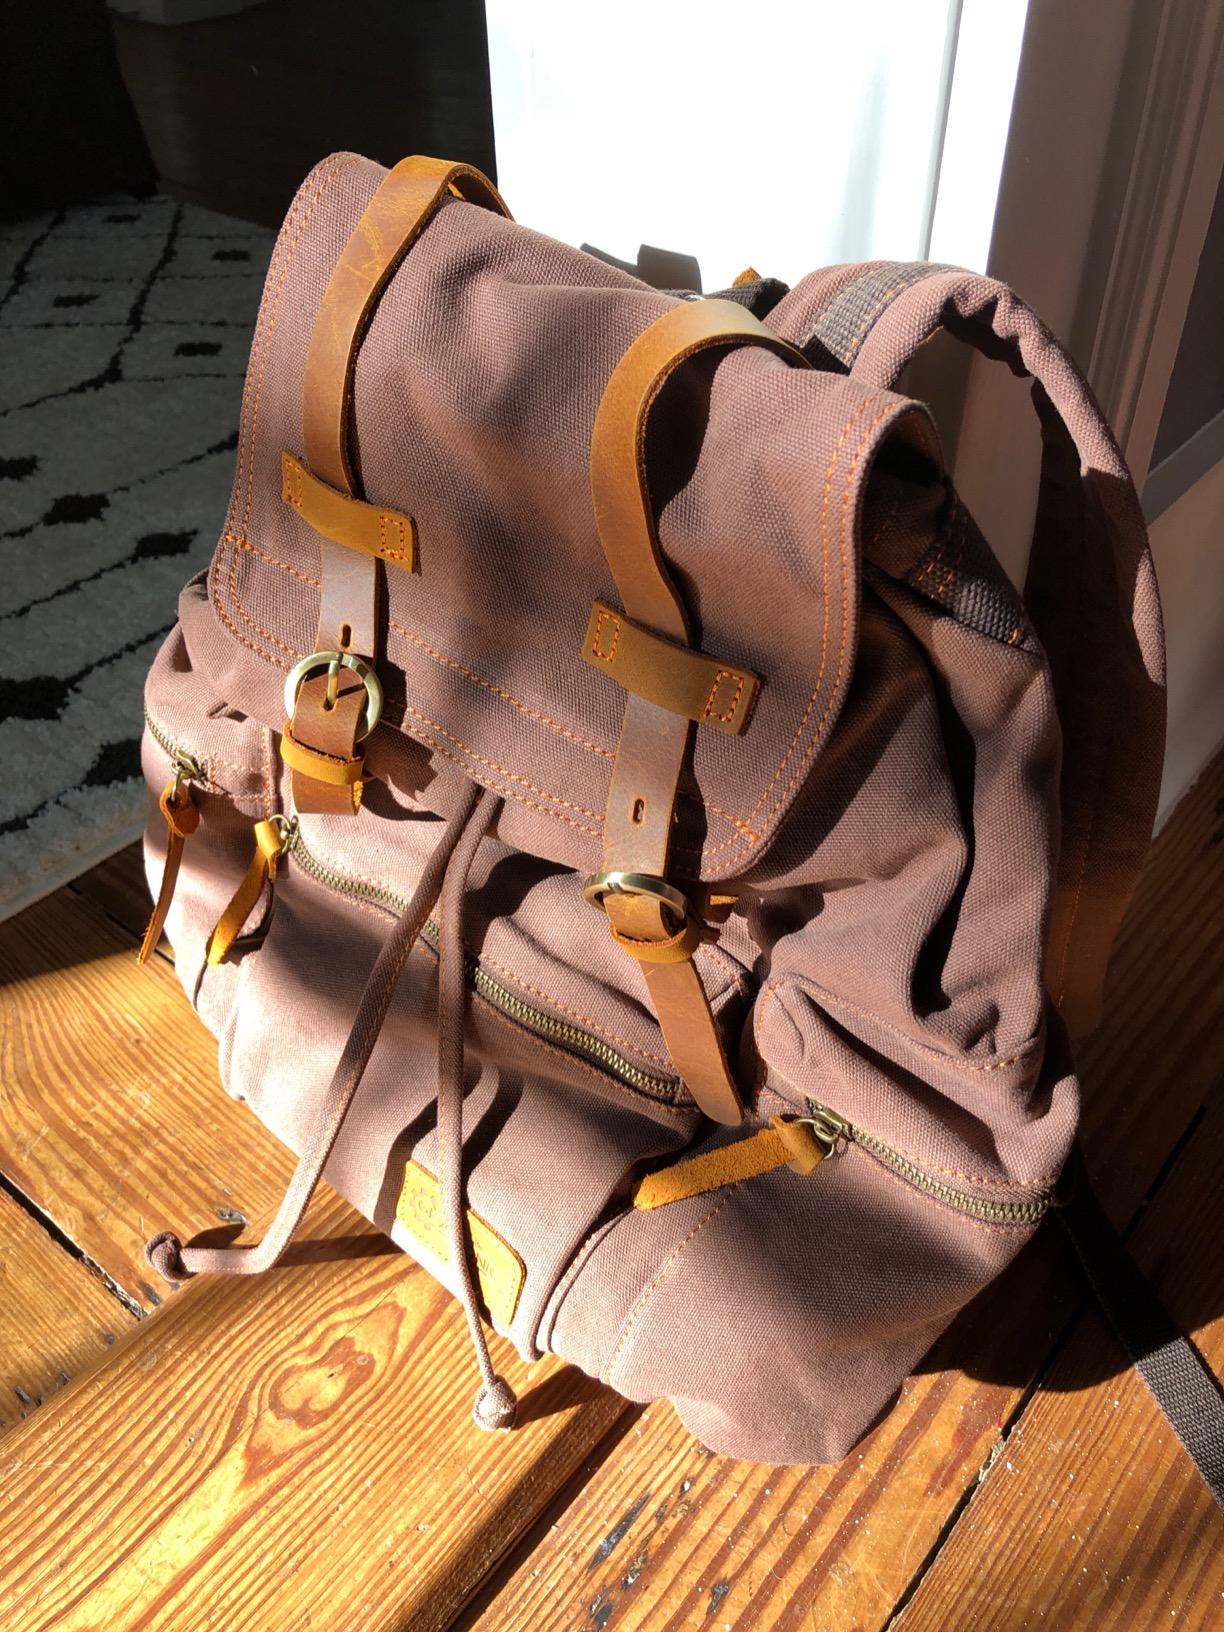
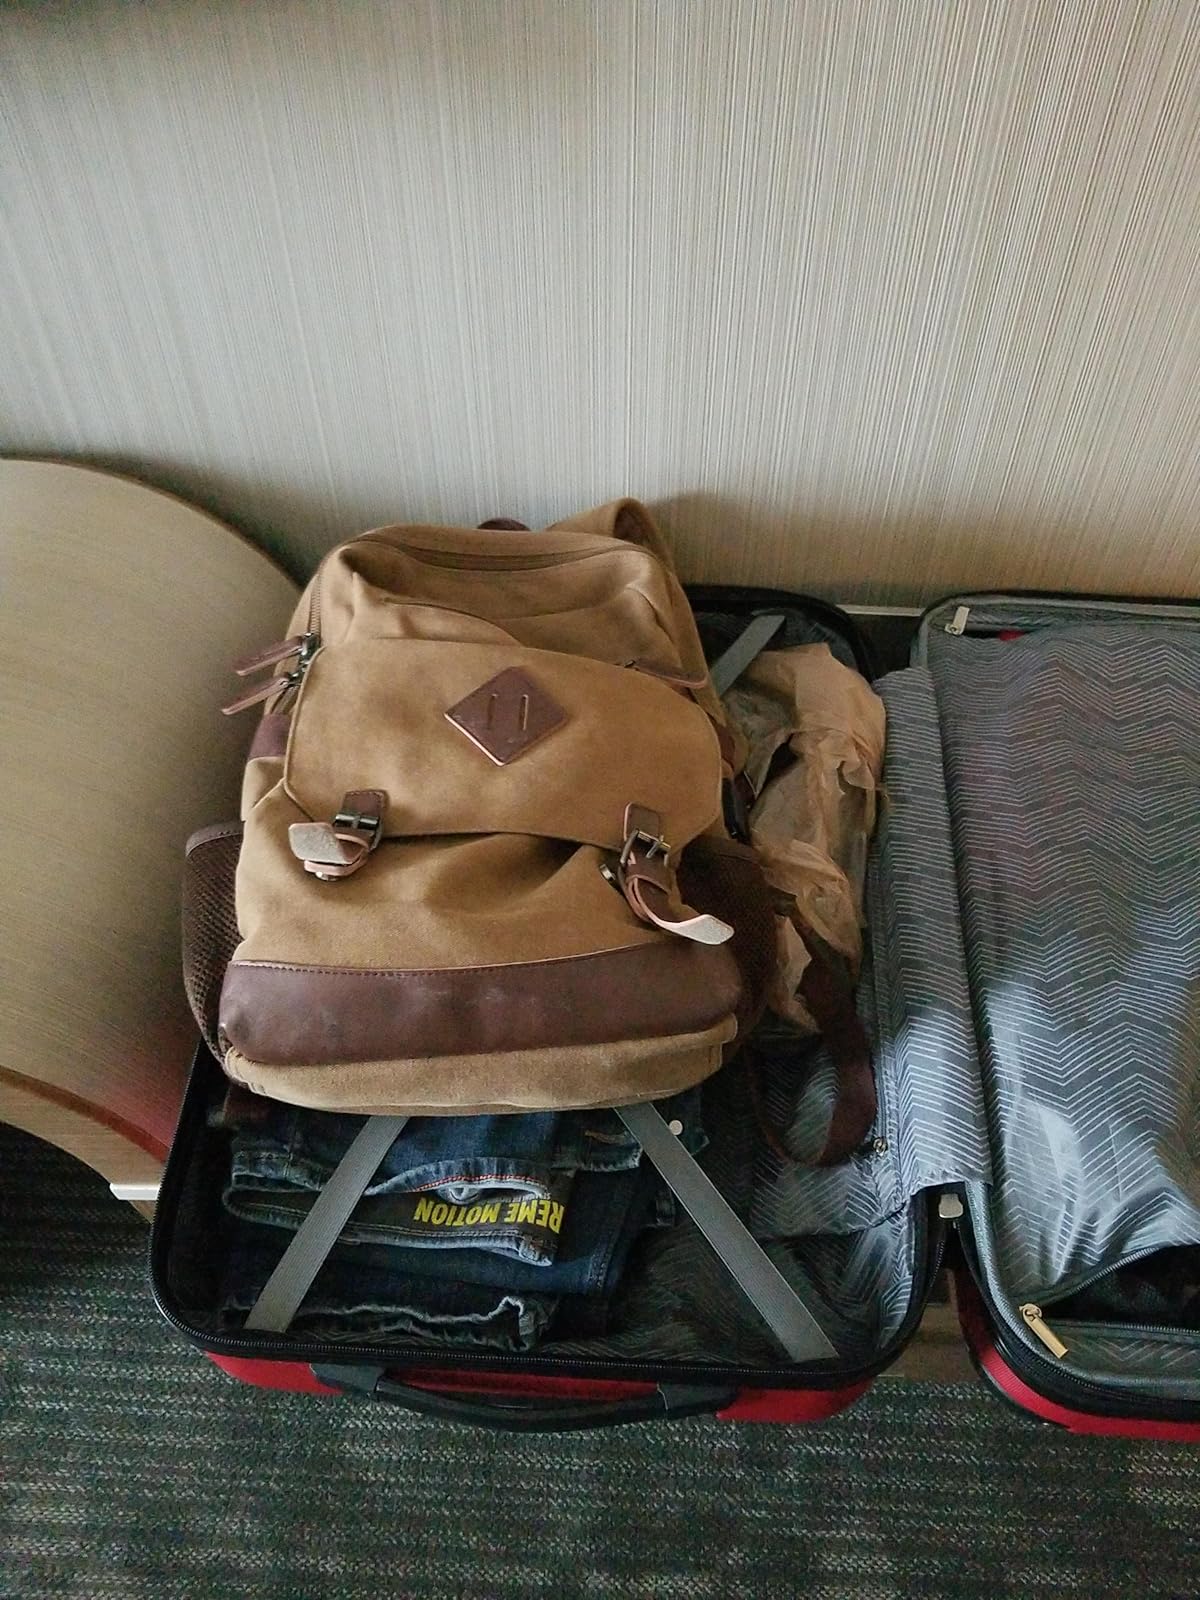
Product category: bag
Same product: no